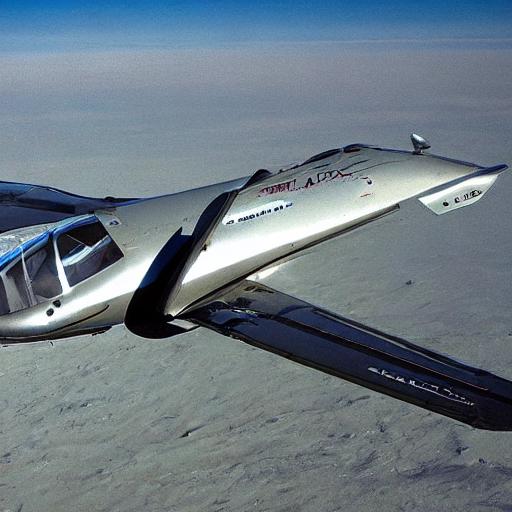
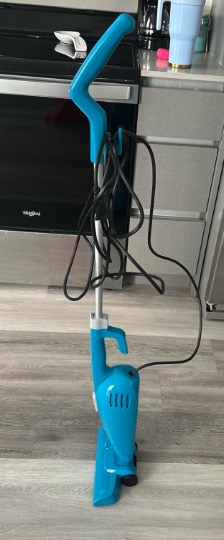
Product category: items_vacuum
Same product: no